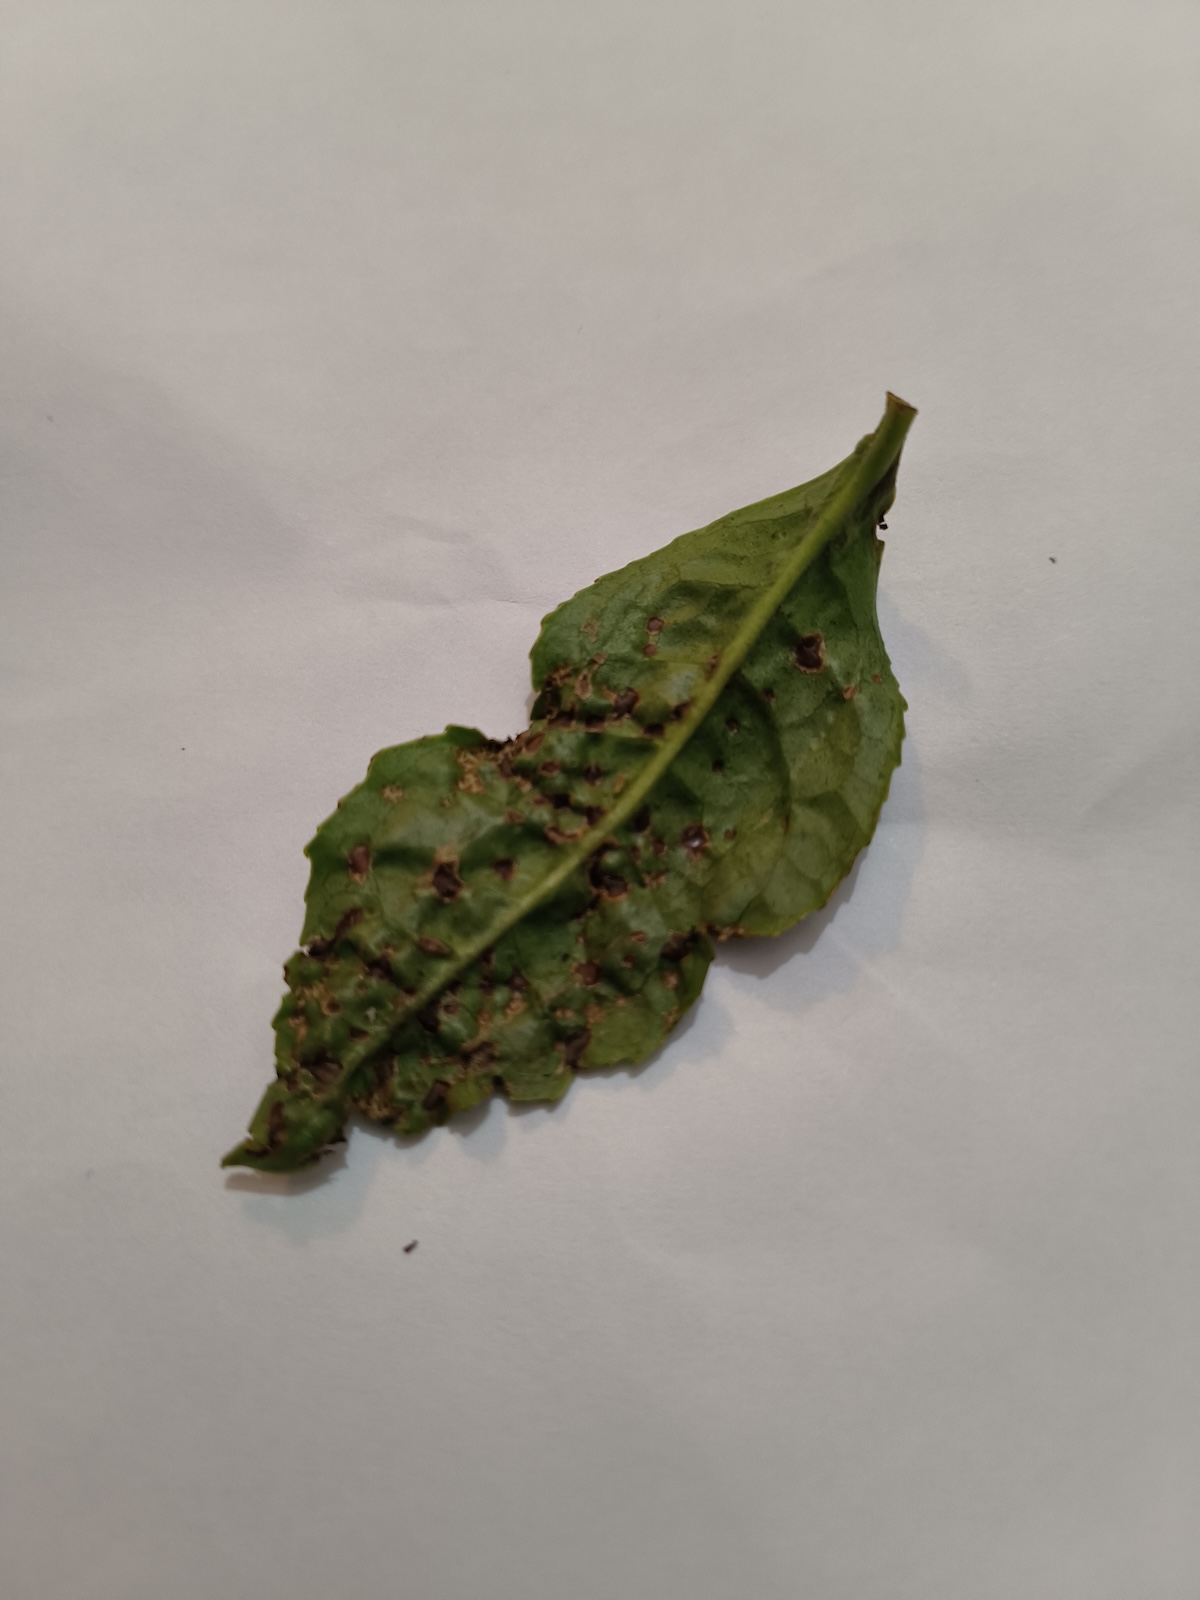
Label: Green mirid bug